List of Marthandavarma characters

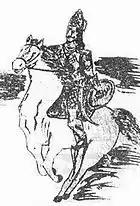
Ananthapadmanabhan

Ananthapadmanabhan was a warrior and expert in martial arts who played a pivotal role in defending the plans of conspirators against Marthanda Varma. According to Prof. N. Krishna Pillai and Prof. Anandakkuttan Nair, Ananthapadmanabhan served in the Travancore forces somewhere after Kollavarsham 904 (Gregorian Calendar: 1729) and he was awarded with royal properties in Kollavarsham 920 (1745), where as according to Dr. A. P. Ibrahim Kunju the award happened in 1748. He was born as Ananthan Perumal to Thanumalaya Perumal and Lakshmi Devi in Sanror clan, and was affectionately addressed as Padmanabhan by his maternal uncle. In the novel, the author did not affirm the caste of Ananthapadmanabhan, by not providing any details of his mother and he is not been referred as a Pillai or Nair throughout the novel, even though he is described as the son of Thirumukhathu Pillai. The name of character's love interest in the novel, Parukkutty alias Parvathi Amma is in reminiscence of the name of real life of spouse of Ananthan, Parvathi Ammal. The character is being referred as Ananthapadmanabha Pillai in the ballads about Thambi brothers and referred as Ananthan in other ballads such as "Aṉantan Pāṭṭŭ" and "Ōṭṭan Katai". In the novel, alter ego of the character named Shamsudeen dwells with the Pathans at Manacaud. The author of the novel, C. V. Raman Pillai happened to go for an expedition to Hyderabad following a heartbreak due to unfulfilled love. In Hyderabad, the author was staying with some Muslim people and was suggested to marry a Muslim lady after getting converted to Islam. The characterization of Shamsudeen is in resemblance with the experiences of the author.